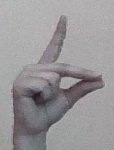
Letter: ta